Varadharaja Perumal Temple, Kanchipuram

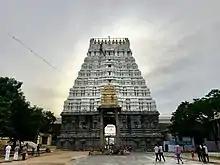
Gopurams of the temple

Varadharaja Perumal Temple, also called Hastagiri, Attiyuran, Attigiri, Perarulalan Perumal temple, Kanchi koil, Thirukatchi, or Perumal koil is a Hindu temple dedicated to Vishnu located in the city of Kanchipuram, Tamil Nadu, India. It is one of the Divya Desams, the 108 temples of Vishnu believed to have been visited by the 12 poet saints, or the Alvars. It is located in a suburb of Kanchipuram known as the Vishnu Kanchi that is a home for many famous Vishnu temples. One of the greatest Hindu scholars of Vaishnava Vishishtadvaita philosophy, Ramanuja, is believed to have resided in this temple.